26th Critics' Choice Awards

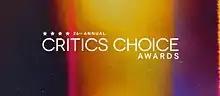
Title card

The 26th Critics' Choice Awards were presented on March 7, 2021, honoring the finest achievements of filmmaking and television programming in 2020. The ceremony was broadcast on The CW and Taye Diggs returned to host for the third consecutive time. The television nominations were announced on January 18, 2021. The film nominations were announced on February 8, 2021. "Mank" led the film nominations with 12, followed by "Minari" with 10. "The Crown" and "Ozark" led the television nominations with six each. Overall, Netflix received a total of 72 nominations, 46 for film and 26 for television, the most for any studio or network.